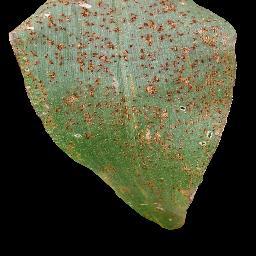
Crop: corn
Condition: (maize)_common_rust